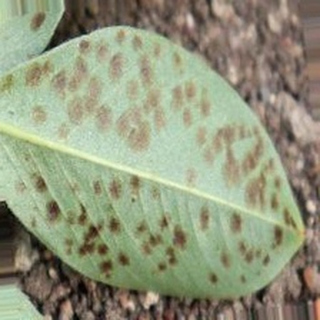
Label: groundnut_rust